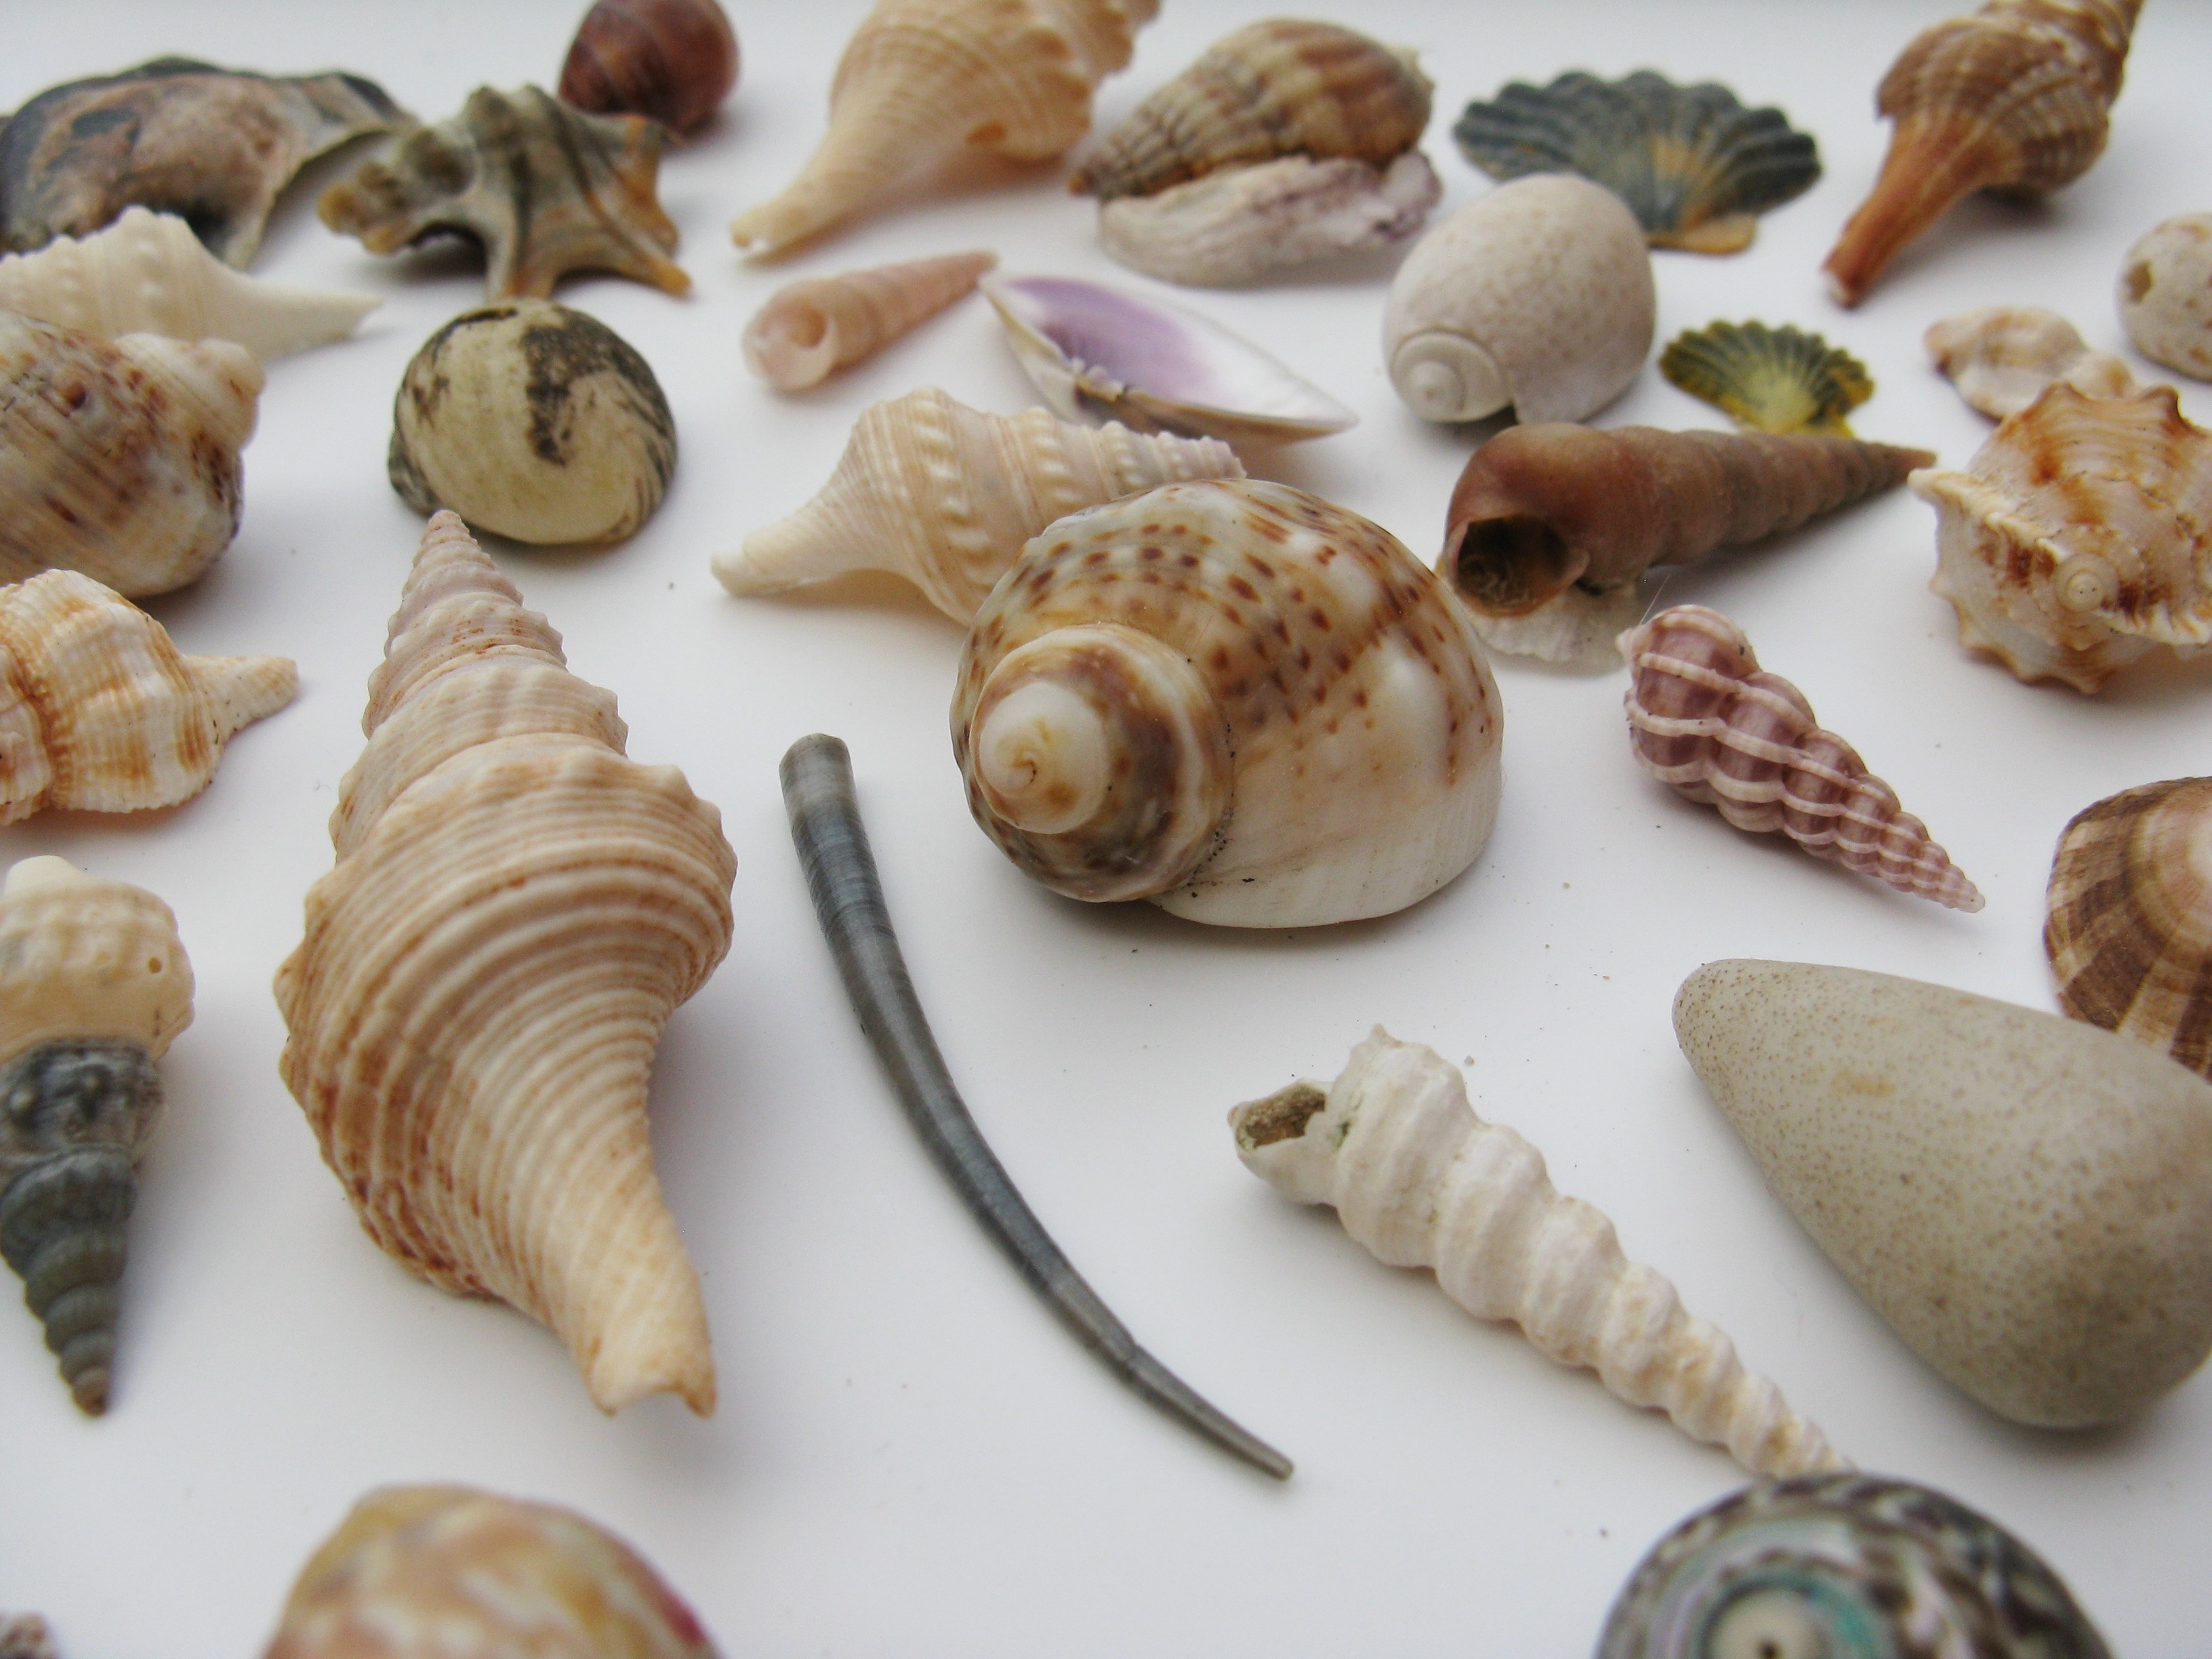
sea, nature, animal, travel, food, collection, macro, biology, close, shellfish, still life, fauna, material, shell, invertebrate, seashell, housing, clam, lime, conch, maritime, cockle, animal world, escargot, molluscs, snails, mussels, meeresbewohner, sea snail, water creature, sea animals, mother of pearl, marine gastropods, water snail